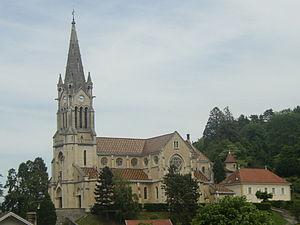
L'église Notre-Dame de l'Assomption de La-Tour-du-Pin en Isère.
La Tour-du-Pin est une commune française située dans le département de l'Isère en région Auvergne-Rhône-Alpes.
L'église Notre-Dame-de-l’Assomption de la Tour-du-Pin est une église catholique, située sur le territoire de la commune de La Tour-du-Pin, dans le département français de l'Isère en région Auvergne-Rhône-Alpes.
L'unité urbaine de La Tour-du-Pin est une unité urbaine française centrée sur la commune isèroise de La Tour-du-Pin. Composée de sept communes, elle comptait 21 563 habitants en 2014. Avant le redécoupage des unités et aires urbaines de 2010, elle était contiguë à l'aire urbaine homonyme ; depuis, elle appartient à l'aire urbaine de Lyon.